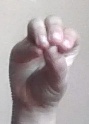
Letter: ha